Tom Meany

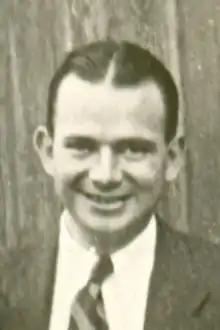

Thomas William Meany (September 21, 1903 – September 11, 1964) was an American sports writer who mostly covered baseball in the New York City area.